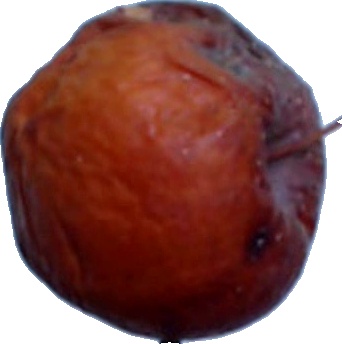
Label: apple_rotten_1